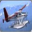
Label: airplane